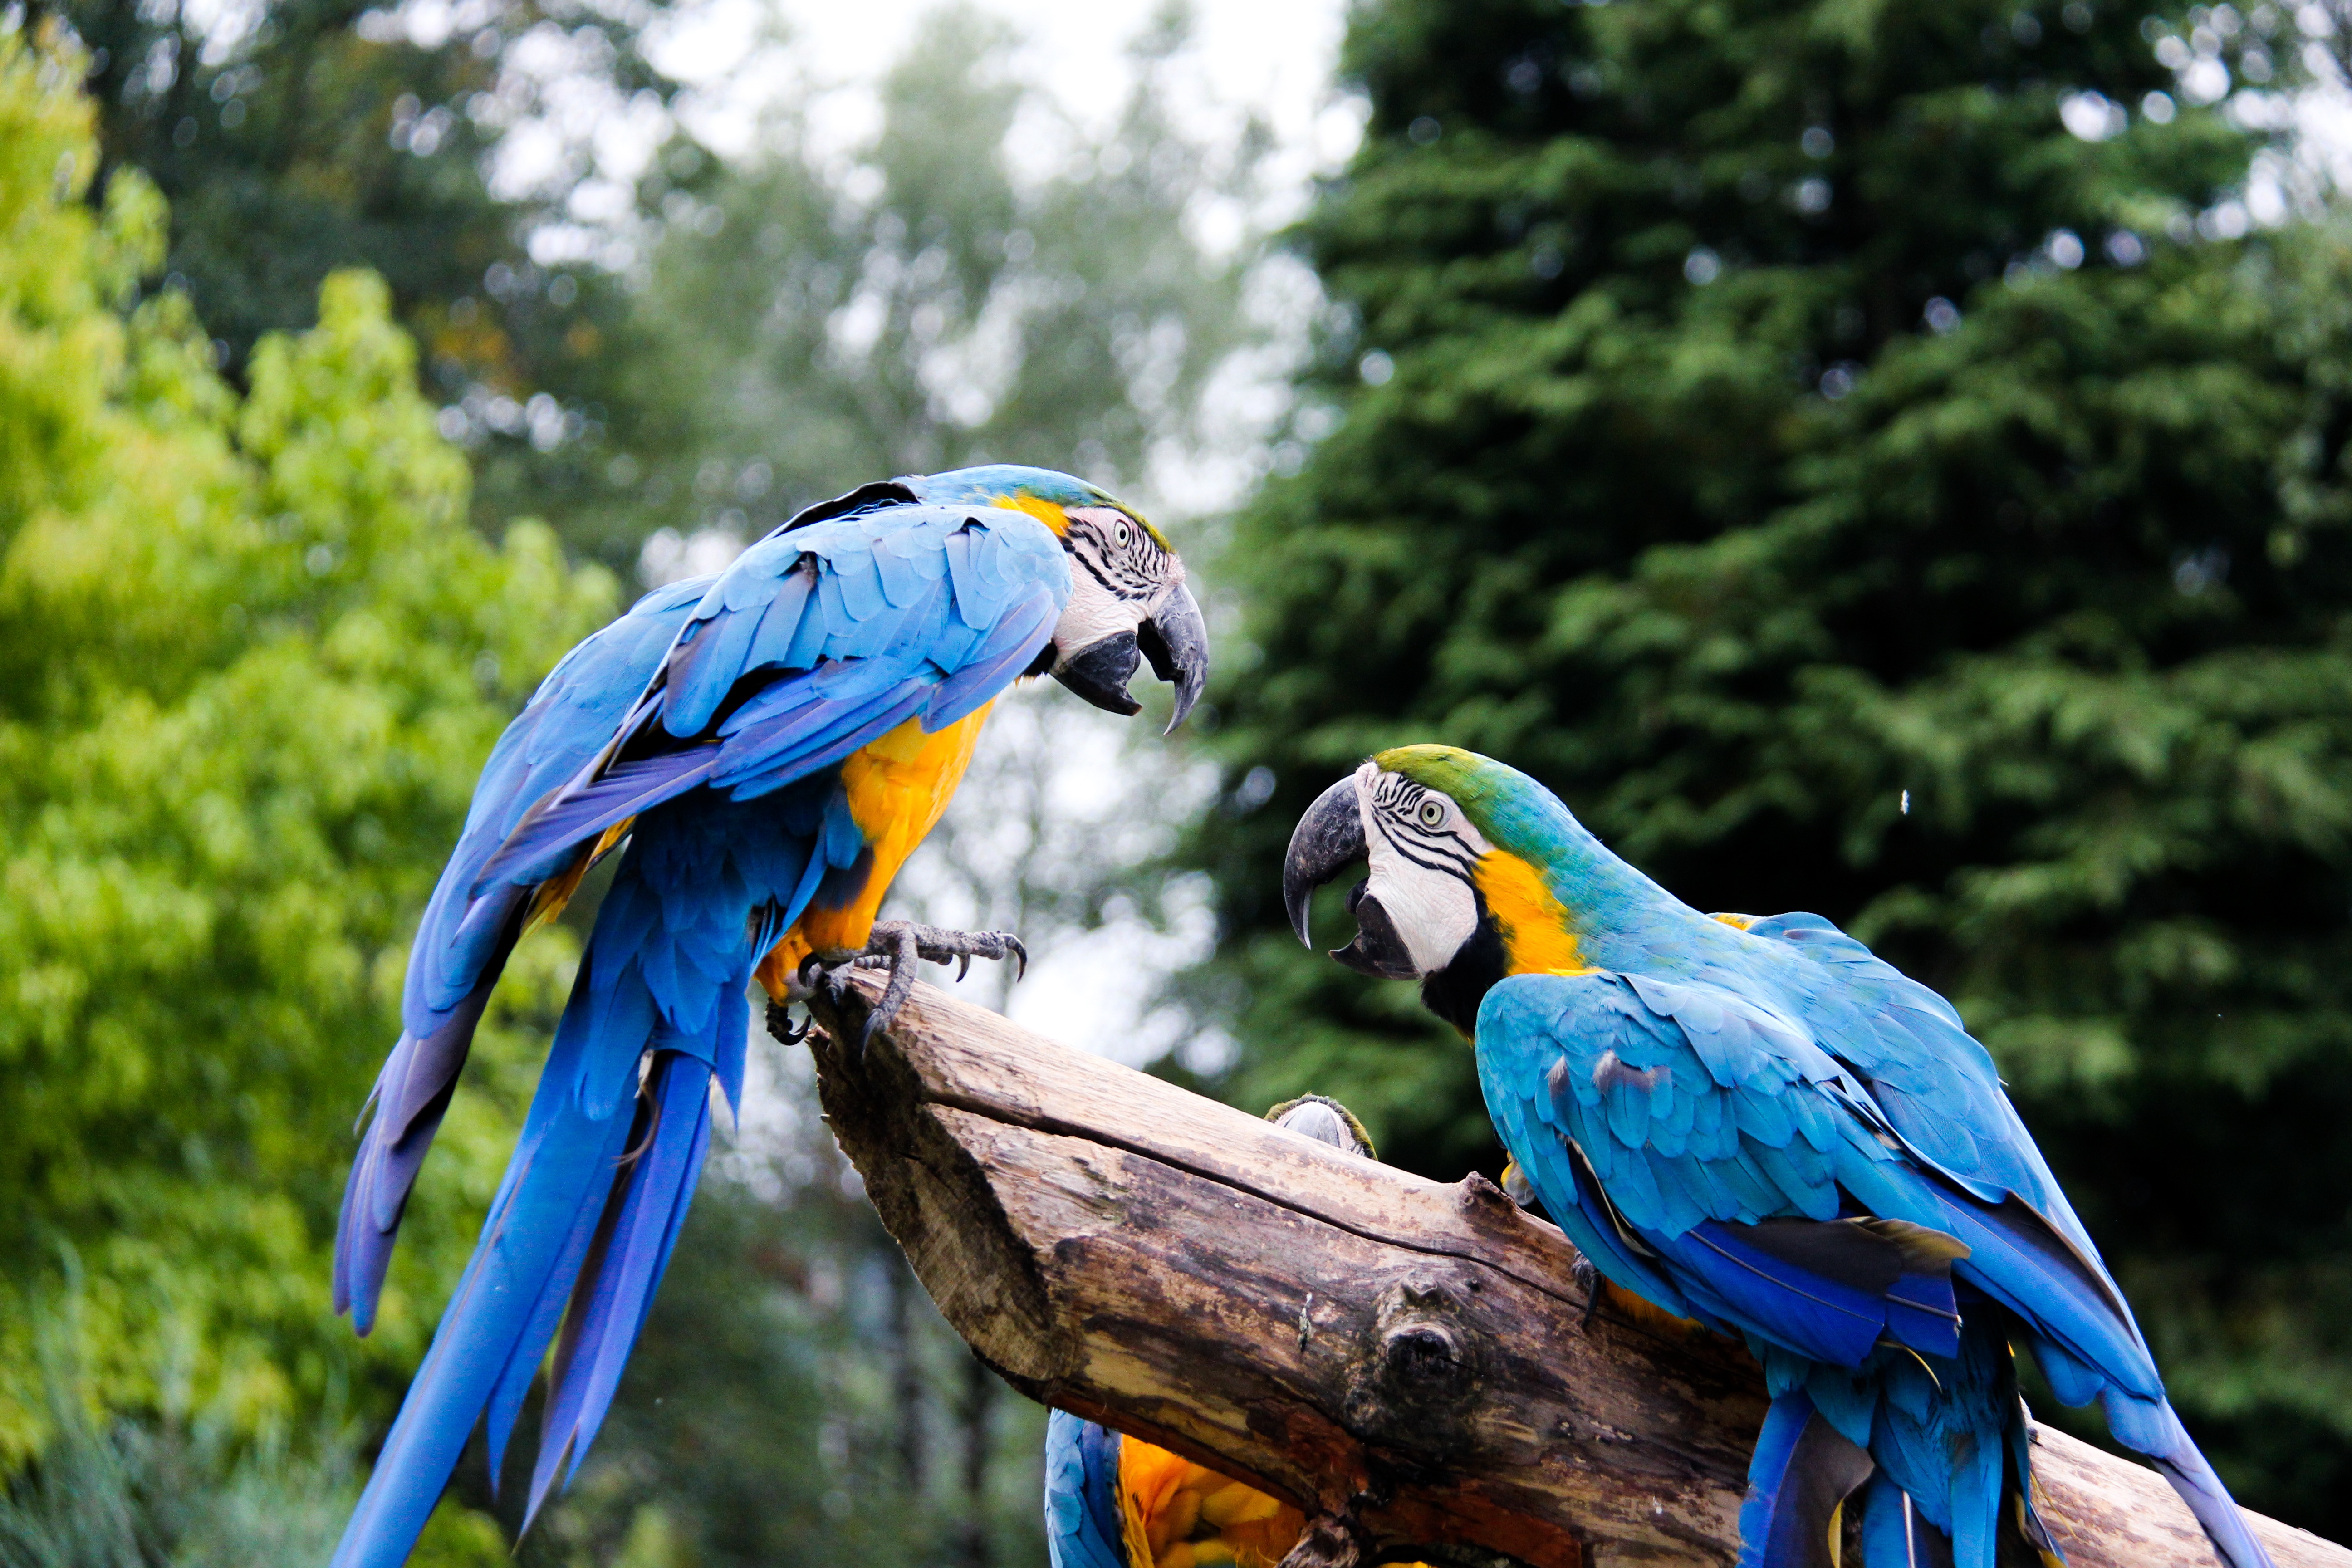
bird, animal, wildlife, zoo, beak, blue, colorful, fauna, macaw, birds, vertebrate, parrot, parrots, ara